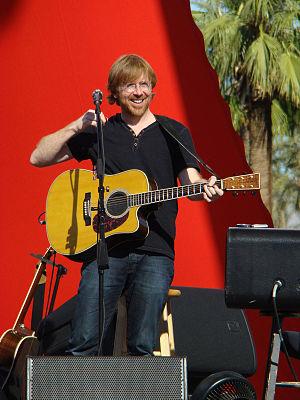
Trey Anastasio, est un guitariste, chanteur, auteur-compositeur américain et membre fondateur du groupe Phish.